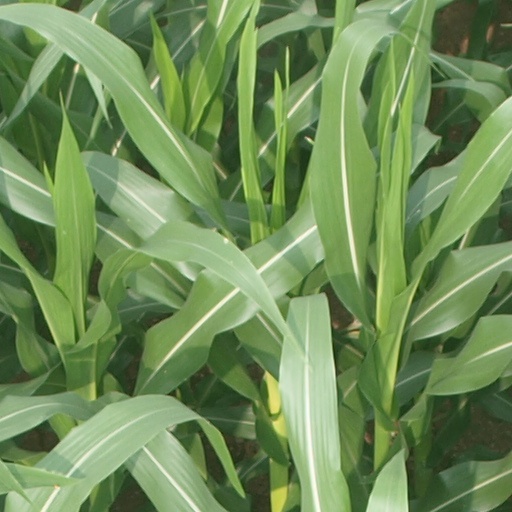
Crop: maize; corn